Party Hard (video game)

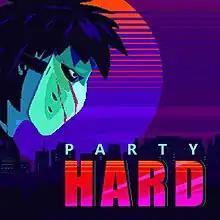
Nintendo Switch digital artwork

Party Hard is an action stealth video game developed by Pinokl Games and published by tinyBuild for Microsoft Windows, OS X, Linux, PlayStation 4, Xbox One, and Nintendo Switch. A mobile port, "Party Hard Go", was released for Fire OS, iOS, and Android. In the game, players assume the role of a serial killer who infiltrates several parties with the objective of killing all attendants without getting caught.